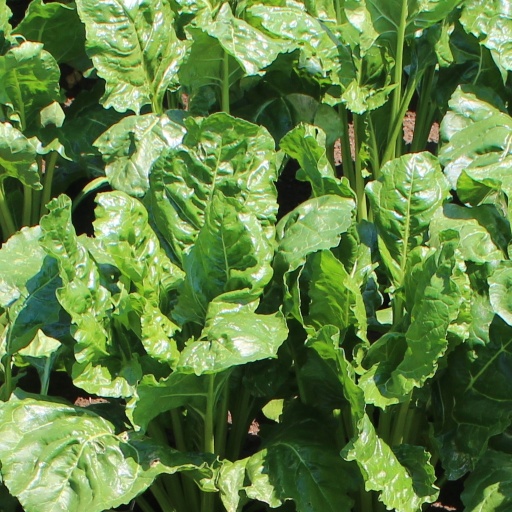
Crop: sugar beet